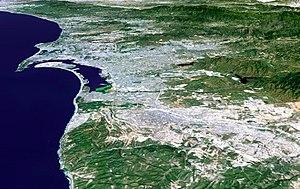
Le comté de San Diego est un comté situé à l'extrême sud de l'État de Californie, à la frontière entre les États-Unis et le Mexique. Avec une population de 3 095 313 habitants en 2010, c'est le deuxième comté de l'État par sa population. Son siège de comté est la ville de San Diego.
San Diego est une ville des États-Unis, située dans l'État de Californie, sur la côte ouest, près de la frontière avec le Mexique. Avec 1 307 402 habitants lors du recensement de 2010, elle se place au huitième rang des villes les plus peuplées du pays et au deuxième rang des villes les plus peuplées de l'État, derrière Los Angeles. L'agglomération de San Diego, Carlsbad et San Marcos, faisant partie de la mégalopole de Californie du Sud, compte 3 095 313 habitants en 2010, la 17ᵉ des États-Unis. Berceau historique de la Californie, San Diego est connue pour son climat agréable et ses plages ainsi que son port en eaux profondes et son histoire militaire avec la marine des États-Unis qui y dispose de plusieurs bases navales et y stationne l'une des grandes flottes navales du monde.